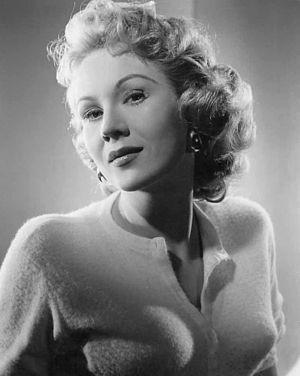
Virginia Mayo, de son vrai nom Virginia Clara Jones, née à Saint-Louis le 30 novembre 1920, et morte le 17 janvier 2005 à Thousand Oaks, est une actrice américaine. Elle tourna essentiellement dans des comédies musicales, des westerns et des films d'aventure.